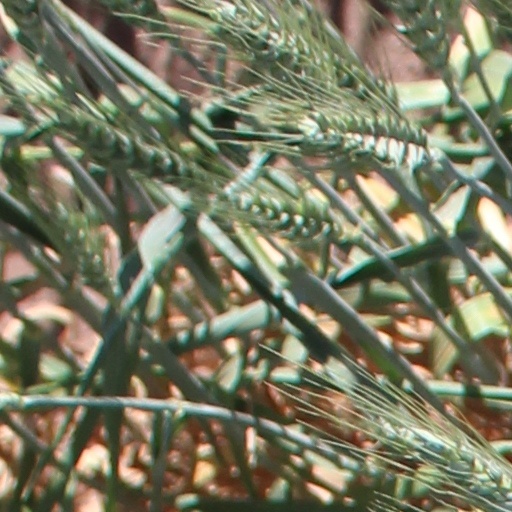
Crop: wheat